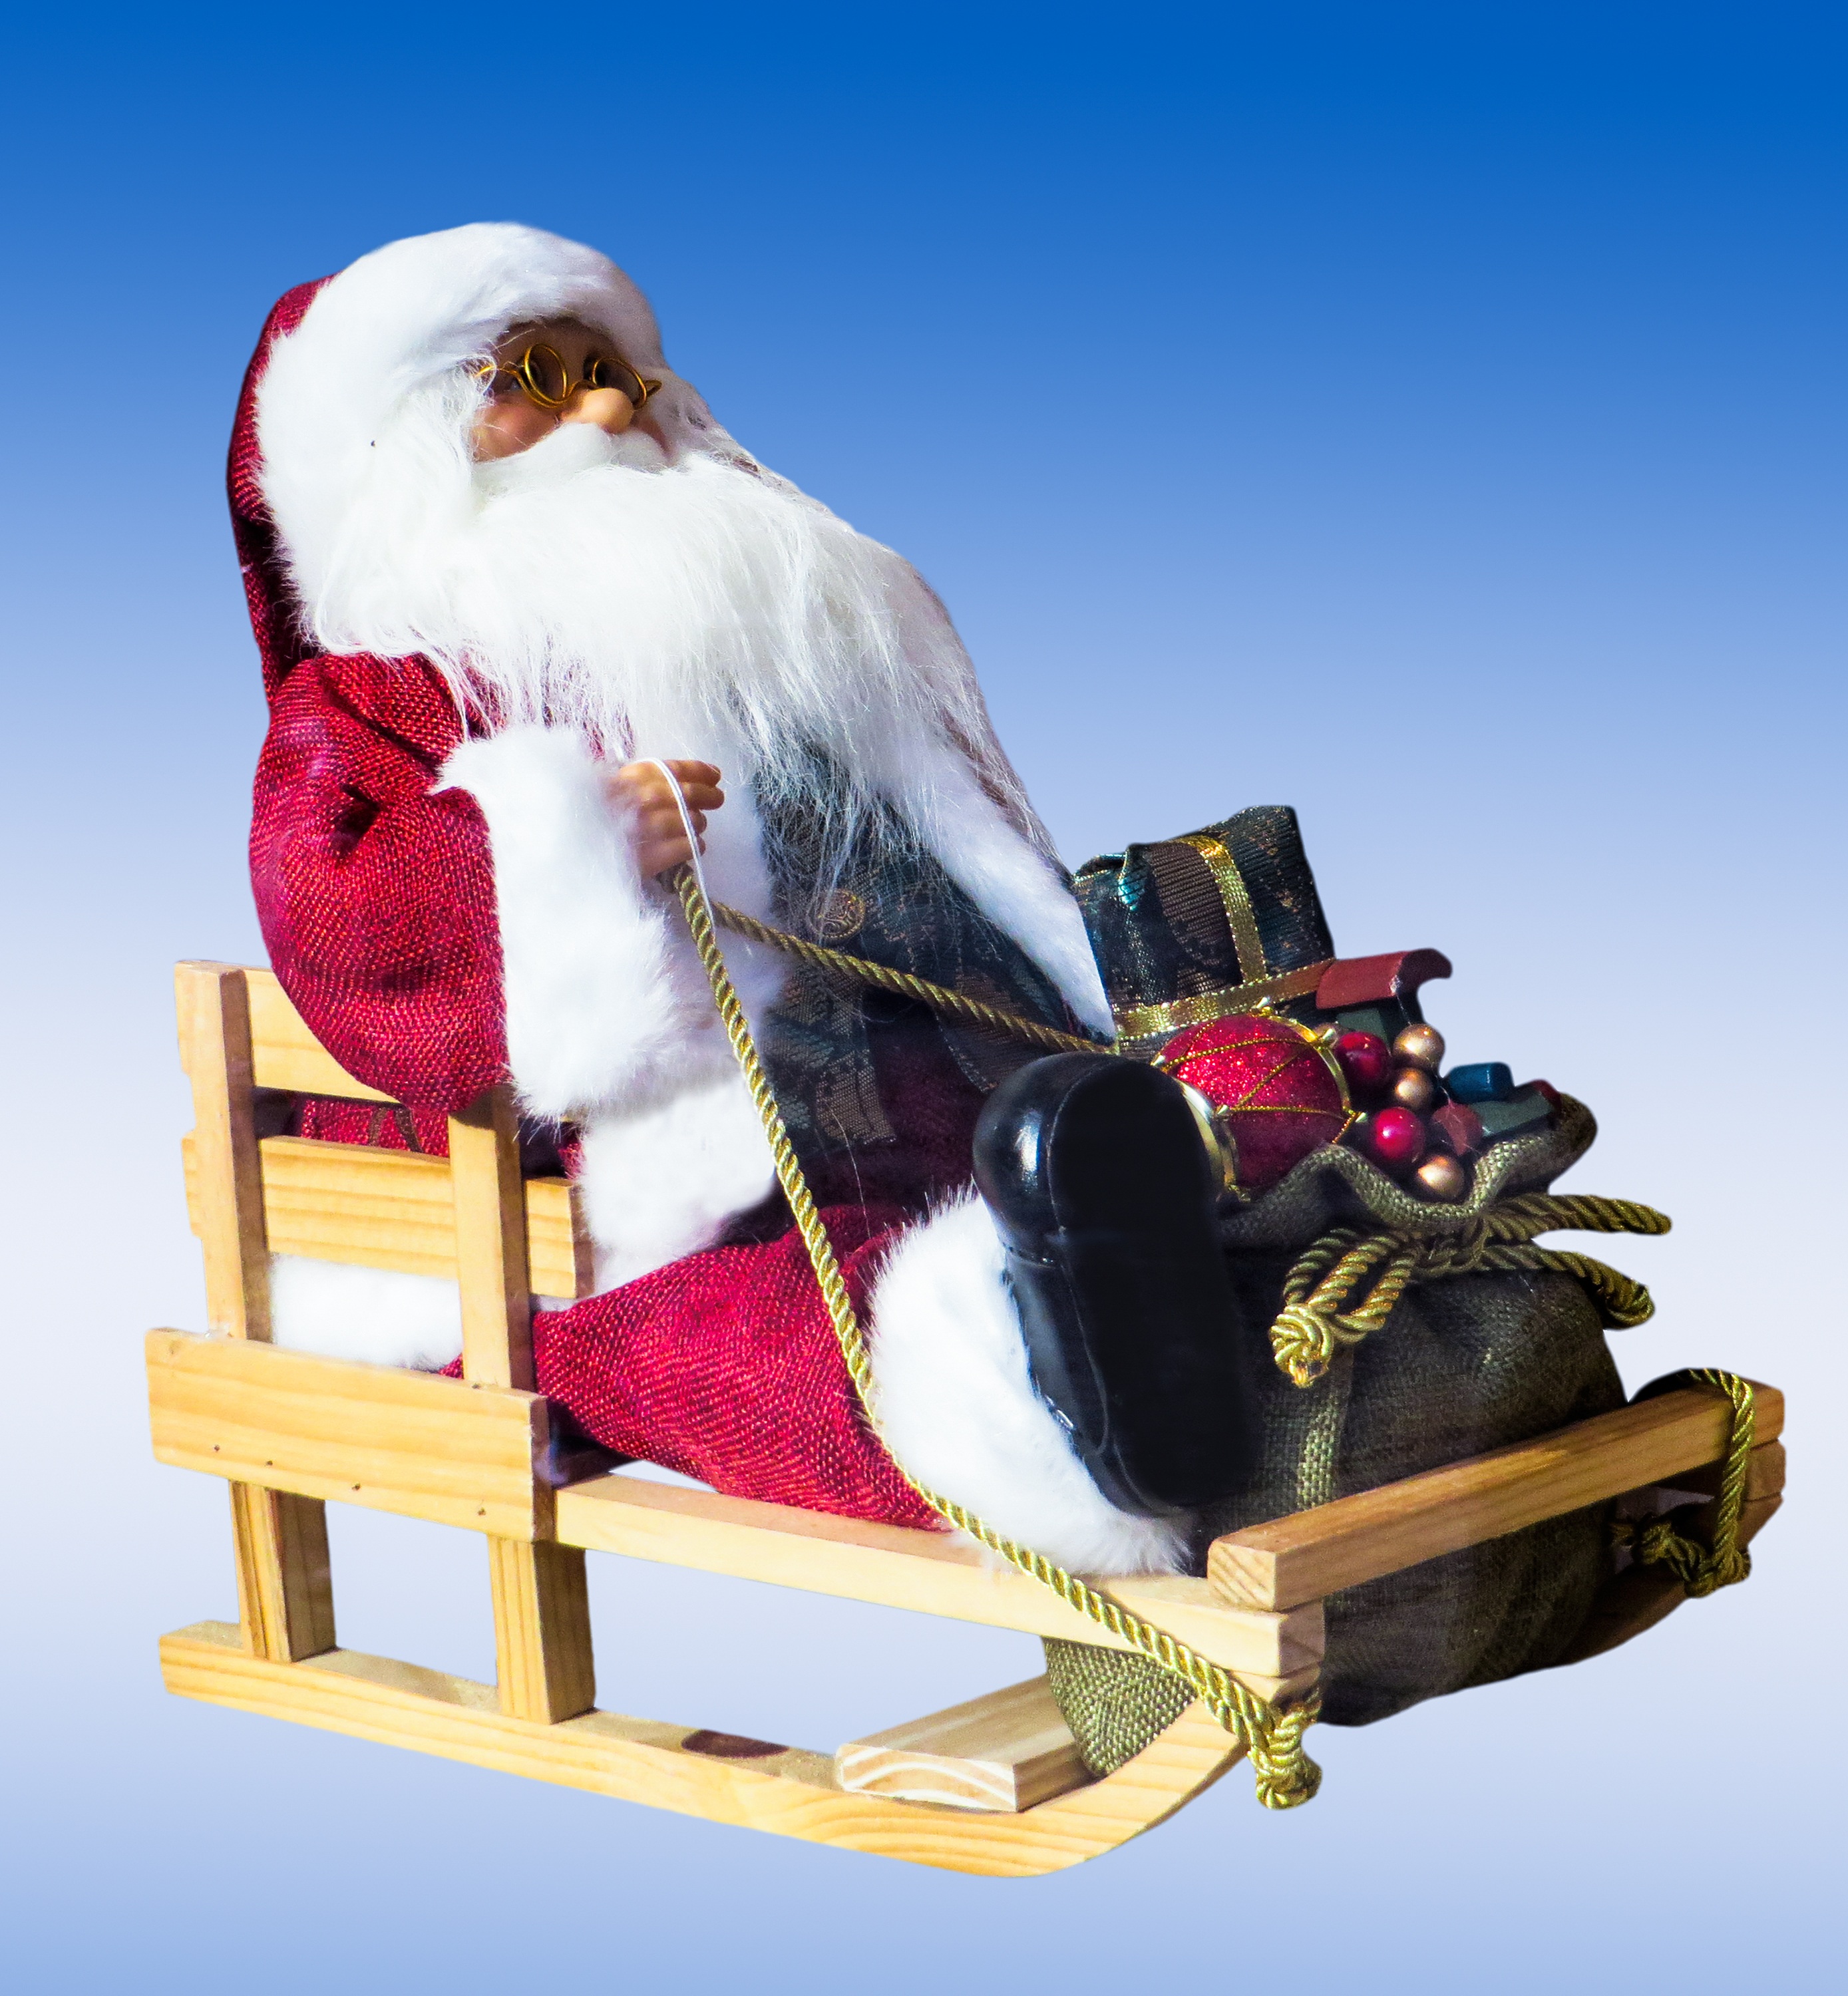
vehicle, christmas, gifts, christmas time, illustration, sled, slide, santa claus, nicholas, x mas, santa with sleigh